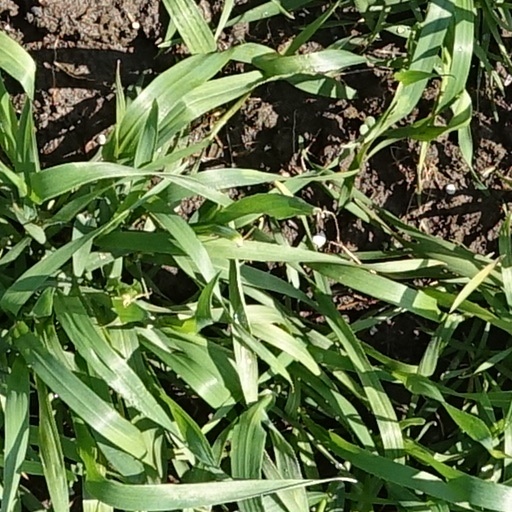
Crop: wheat